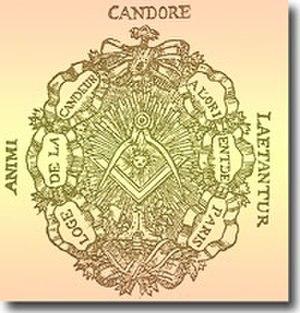
L'admission des femmes en franc-maçonnerie est progressive et très diverse selon les époques et les pays. En 2016, dans un nombre croissant de pays, notamment en Europe, elles peuvent rejoindre des obédiences maçonniques mixtes ou exclusivement féminines, ces obédiences faisant généralement partie du courant adogmatique ou libéral de la franc-maçonnerie.
La maçonnerie d'adoption ou maçonnerie des dames qui apparaît en France au début du XVIIIᵉ siècle est le nom donné à une pratique mixte ou féminine de la franc-maçonnerie. Sous tutelle d'obédiences masculines, l'Adoption se pratique au sein de loge éponyme et utilise un rite maçonnique propre, le Rite d'adoption. Investi par l'aristocratie et la haute bourgeoisie, elle est très vivace en Europe pendant le XVIIIᵉ siècle. Inscrite dans l'histoire des femmes en franc-maçonnerie, elle périclite pendant le XIXᵉ et disparait de l'Europe pendant le XXᵉ siècle remplacée par une franc-maçonnerie mixte ou féminine plénière et indépendante qui prend place dans le courant libéral et adogmatique de la franc-maçonnerie mondiale.